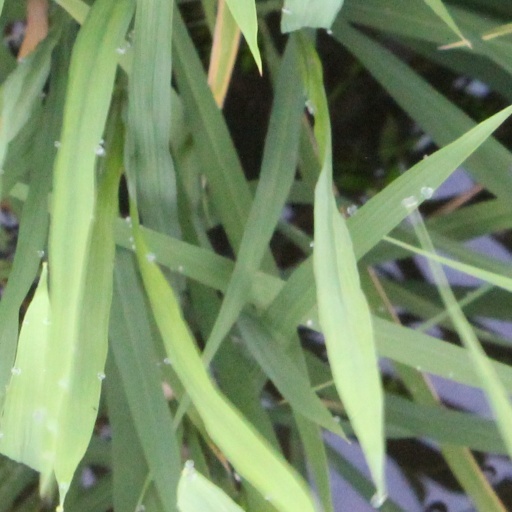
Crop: rice